Doug Eggers

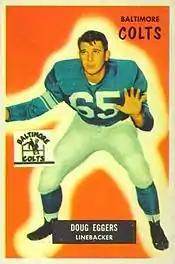
Eggers on a 1955 Bowman football card

Douglas Boyd Eggers (September 21, 1930 – June 3, 2025) was an American professional football player who was a linebacker for five seasons in the National Football League (NFL) with the Baltimore Colts and Chicago Cardinals. He played college football for the South Dakota State Jackrabbits.